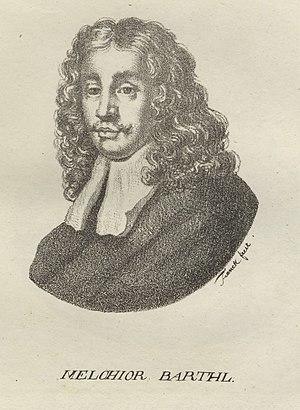
Melchior Barthel est un sculpteur allemand, né le 10 décembre 1625 à Dresde où il est mort le 12 novembre 1672.